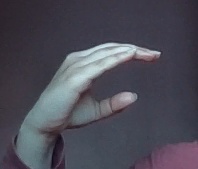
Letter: jeem